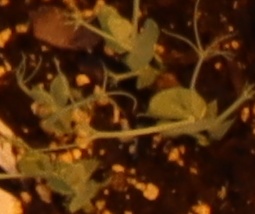
Label: Field Pea